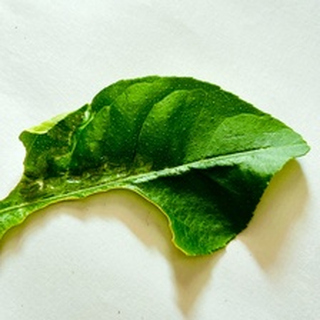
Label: lemon_deficiency